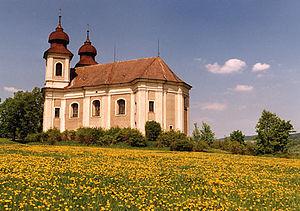
Šonov est une commune du district de Náchod, dans la région de Hradec Králové, en République tchèque. Sa population s'élevait à 292 habitants en 2017.